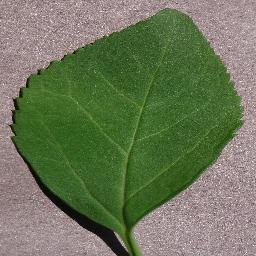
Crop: cherry
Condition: (including_sour)_healthy